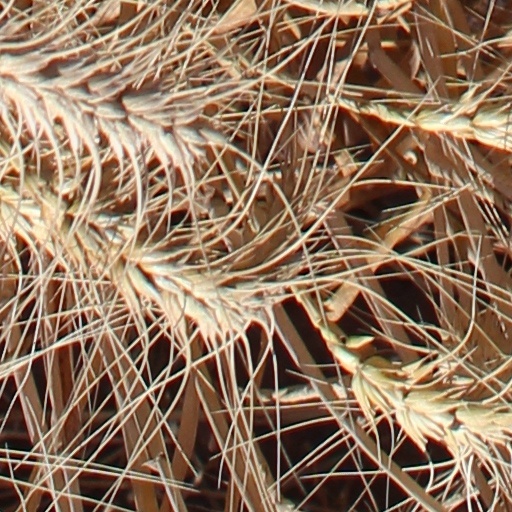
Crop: wheat